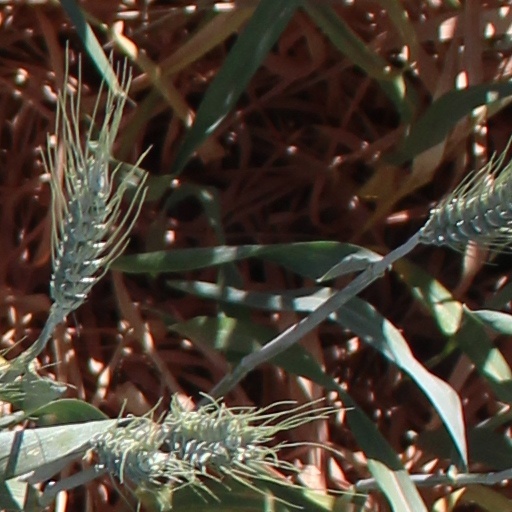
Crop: wheat